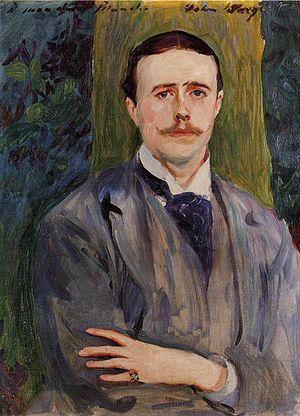
Cet article établit une liste de tableaux de John Singer Sargent, peintre américain né le 12 janvier 1856 à Florence et mort le 14 avril 1925 à Londres. Au long de sa carrière, Sargent a vécu essentiellement en Europe, où il a réalisé environ 900 peintures à l'huile et plus de 2 000 aquarelles, ainsi que de nombreux dessins au crayon et au fusain. La plupart de ses huiles sur toile sont des portraits.